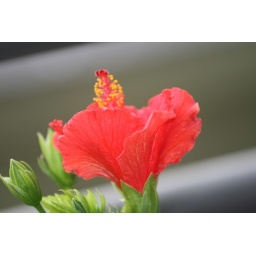
dancing in pretty red dress